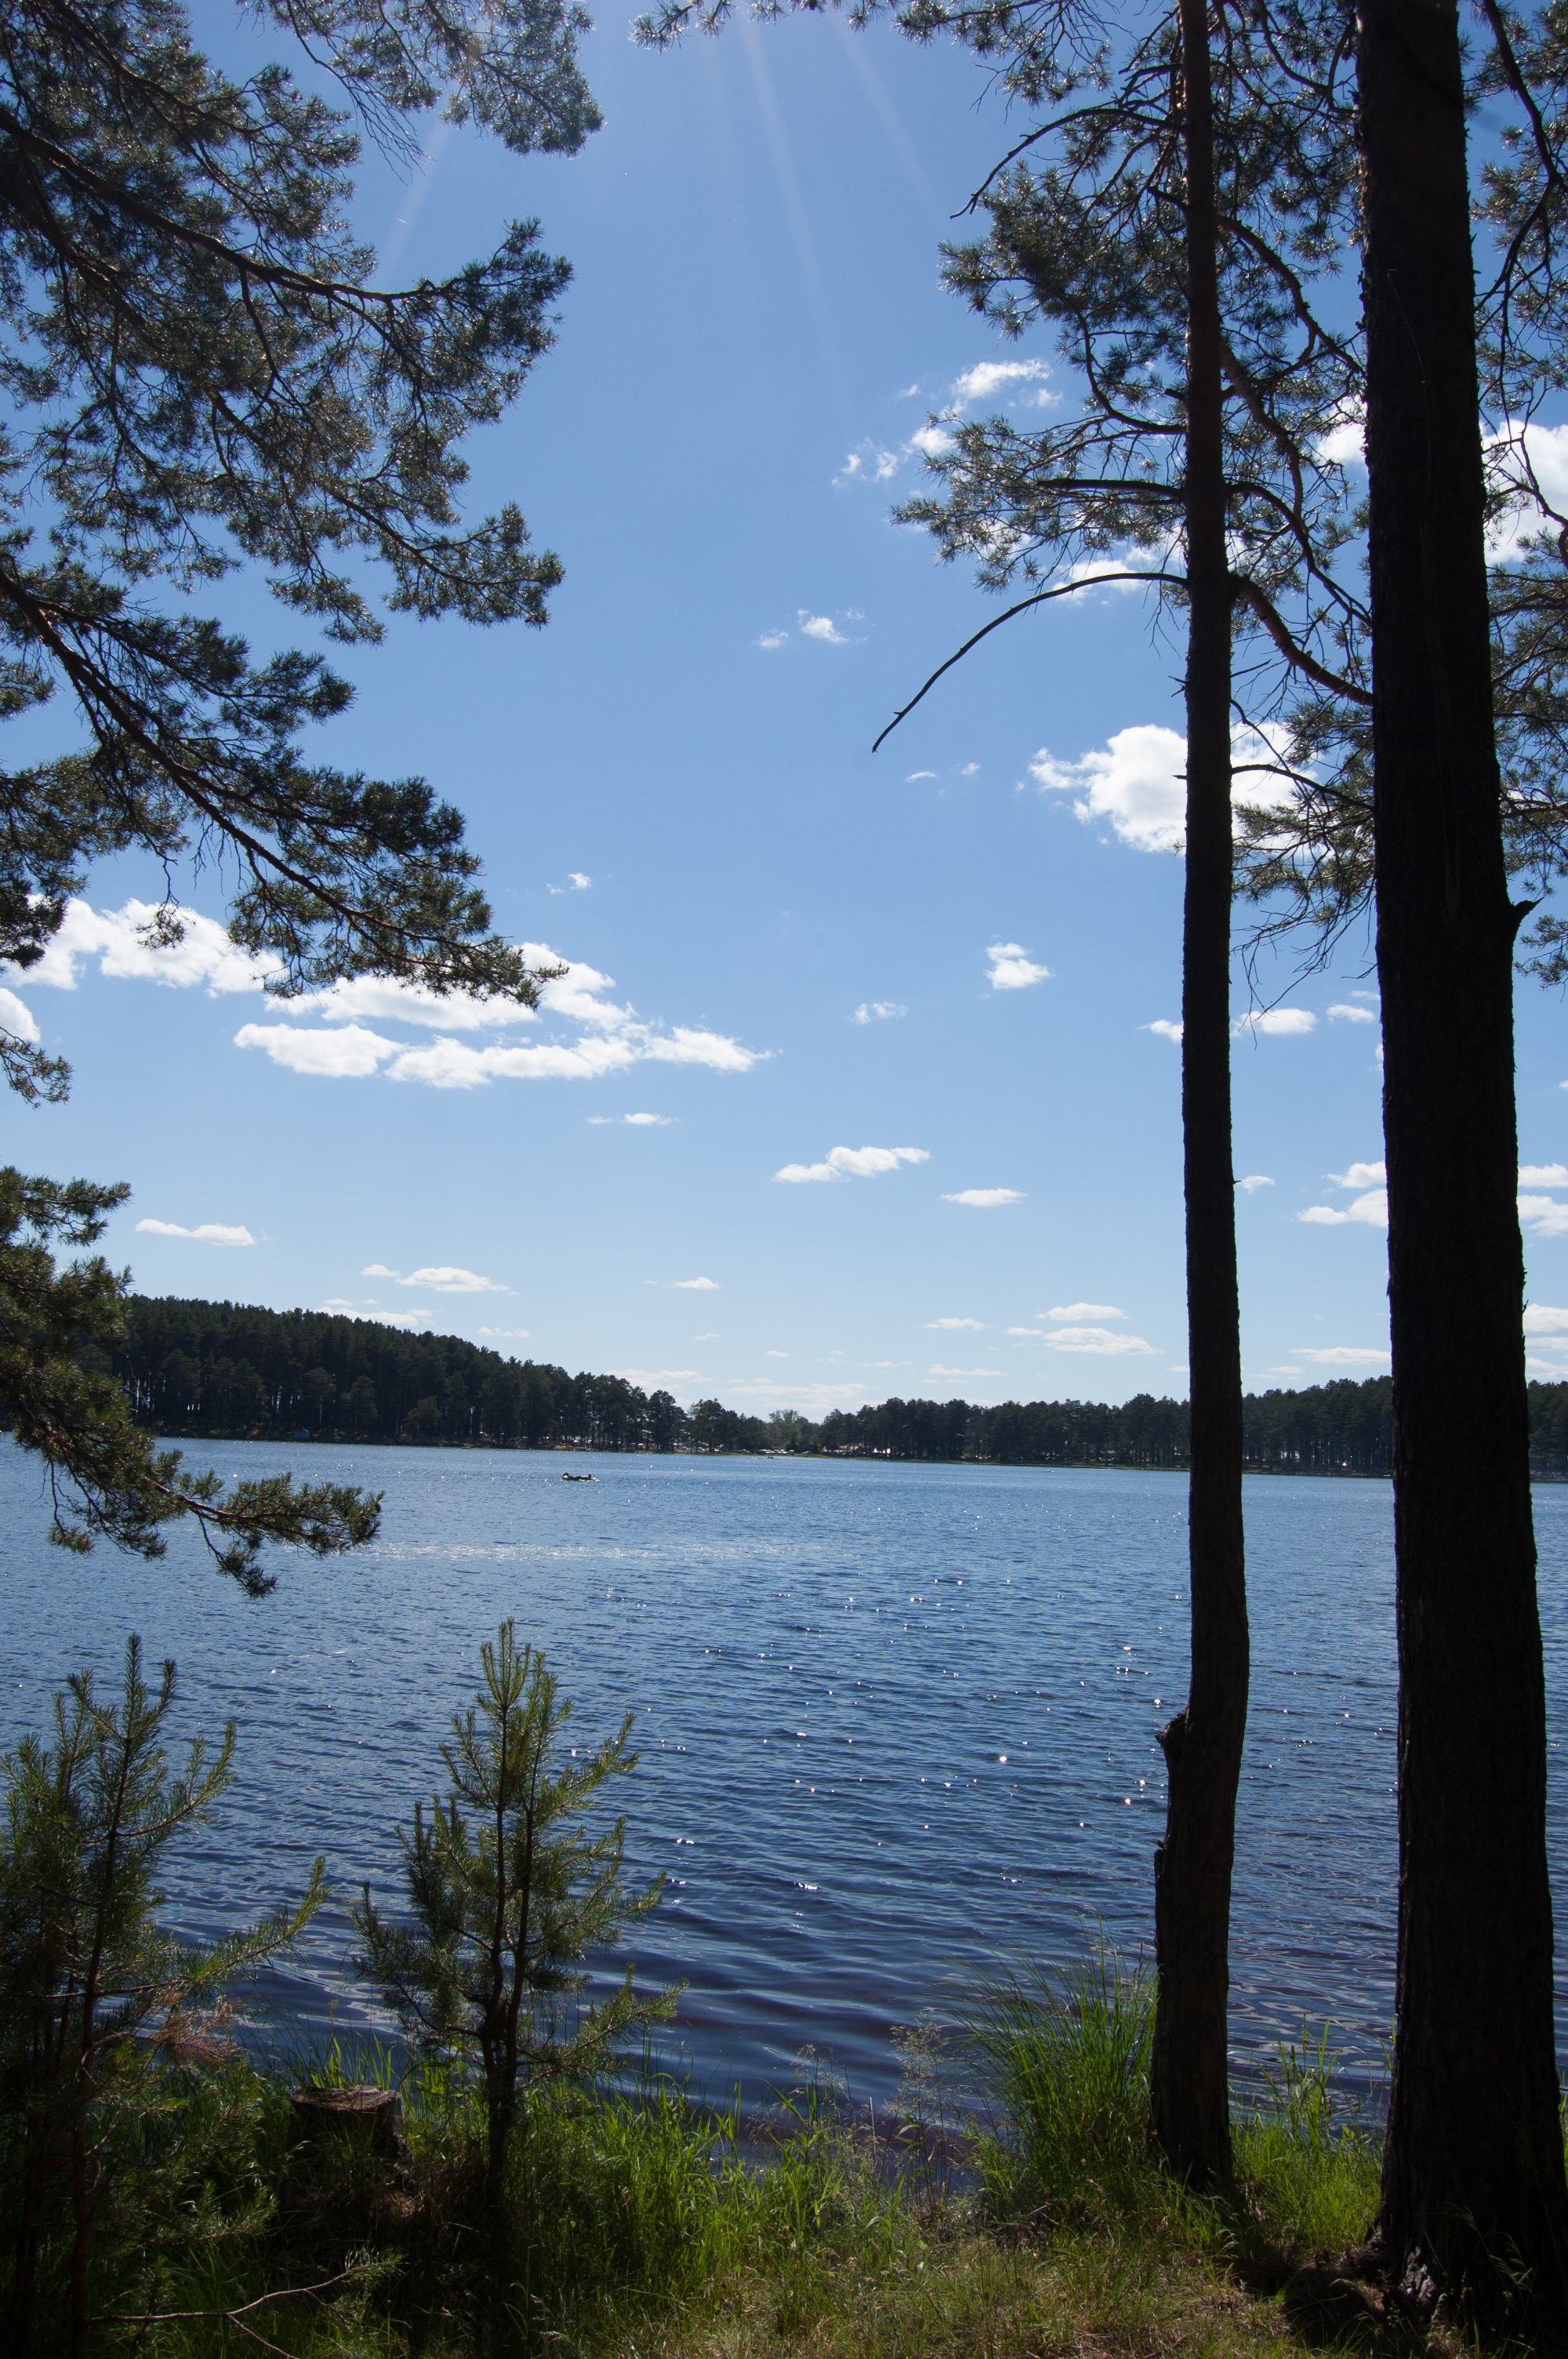
landscape, tree, water, nature, wilderness, mountain, plant, lake, summer, reflection, reservoir, body of water, russia, loch, the siberian lake, woody plant, western siberia, blue lake in the pine forest